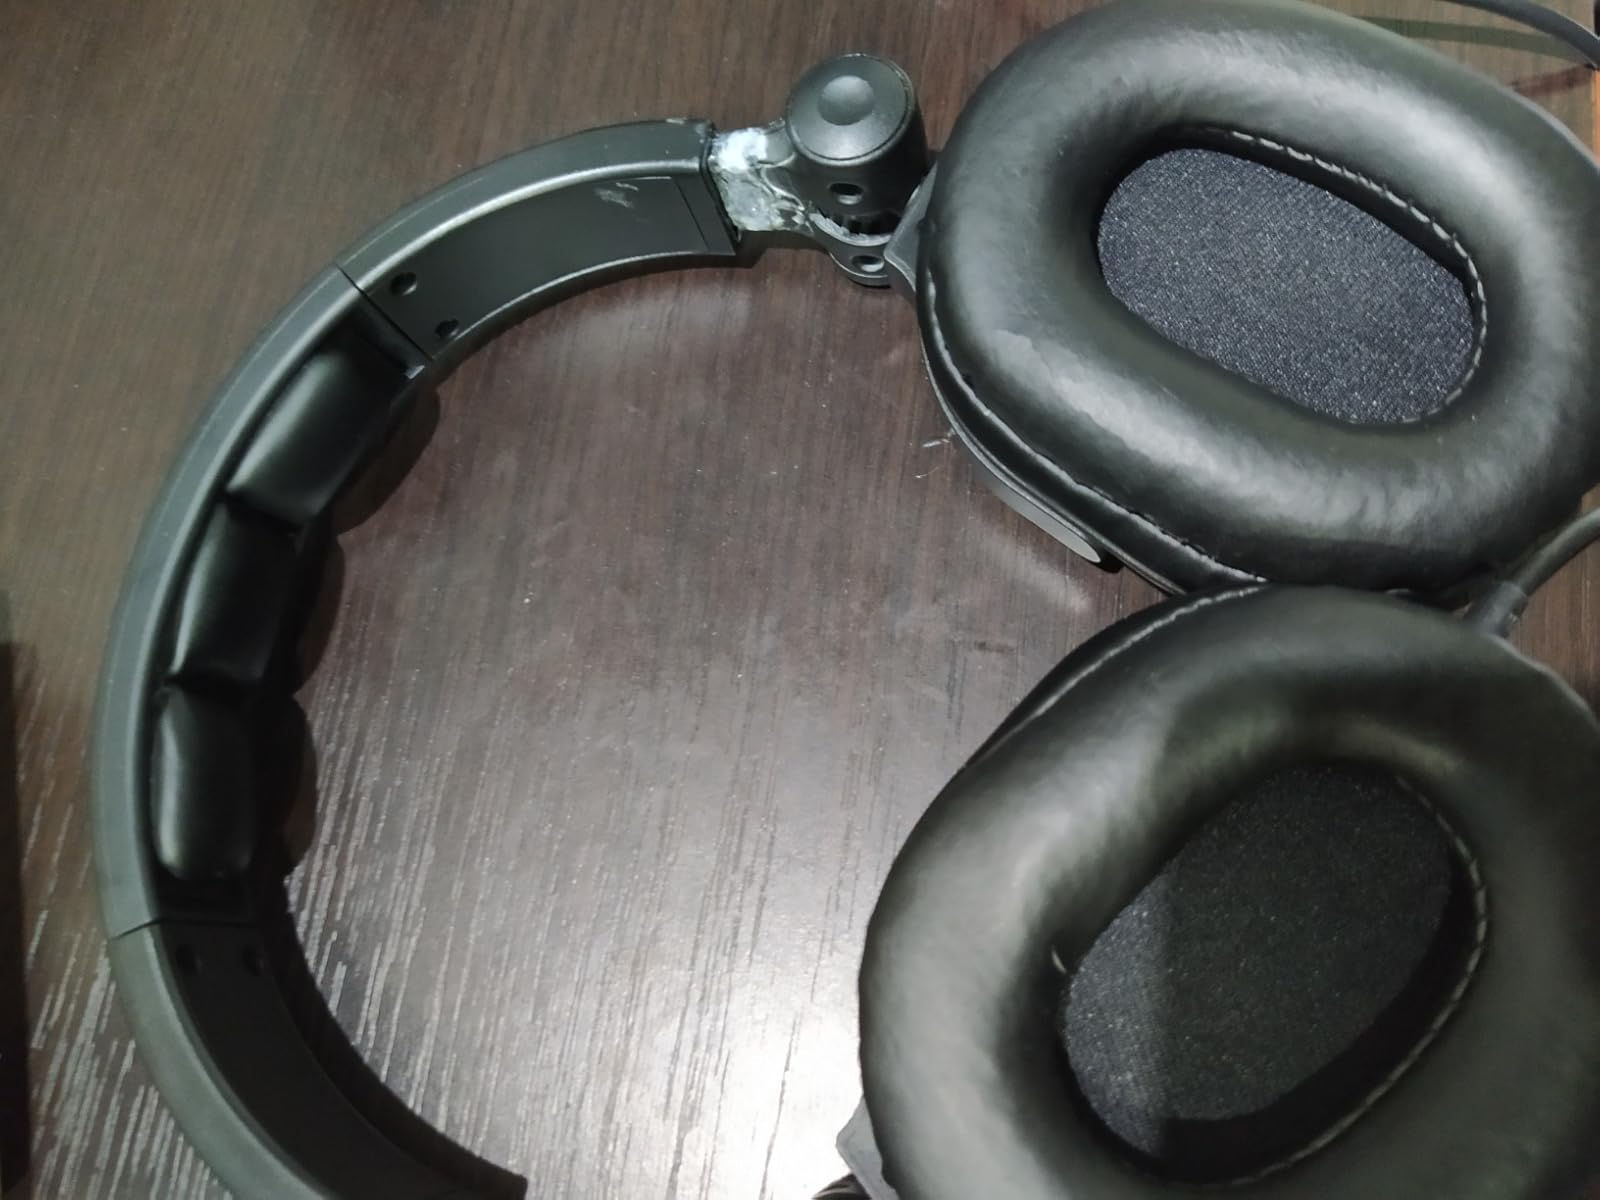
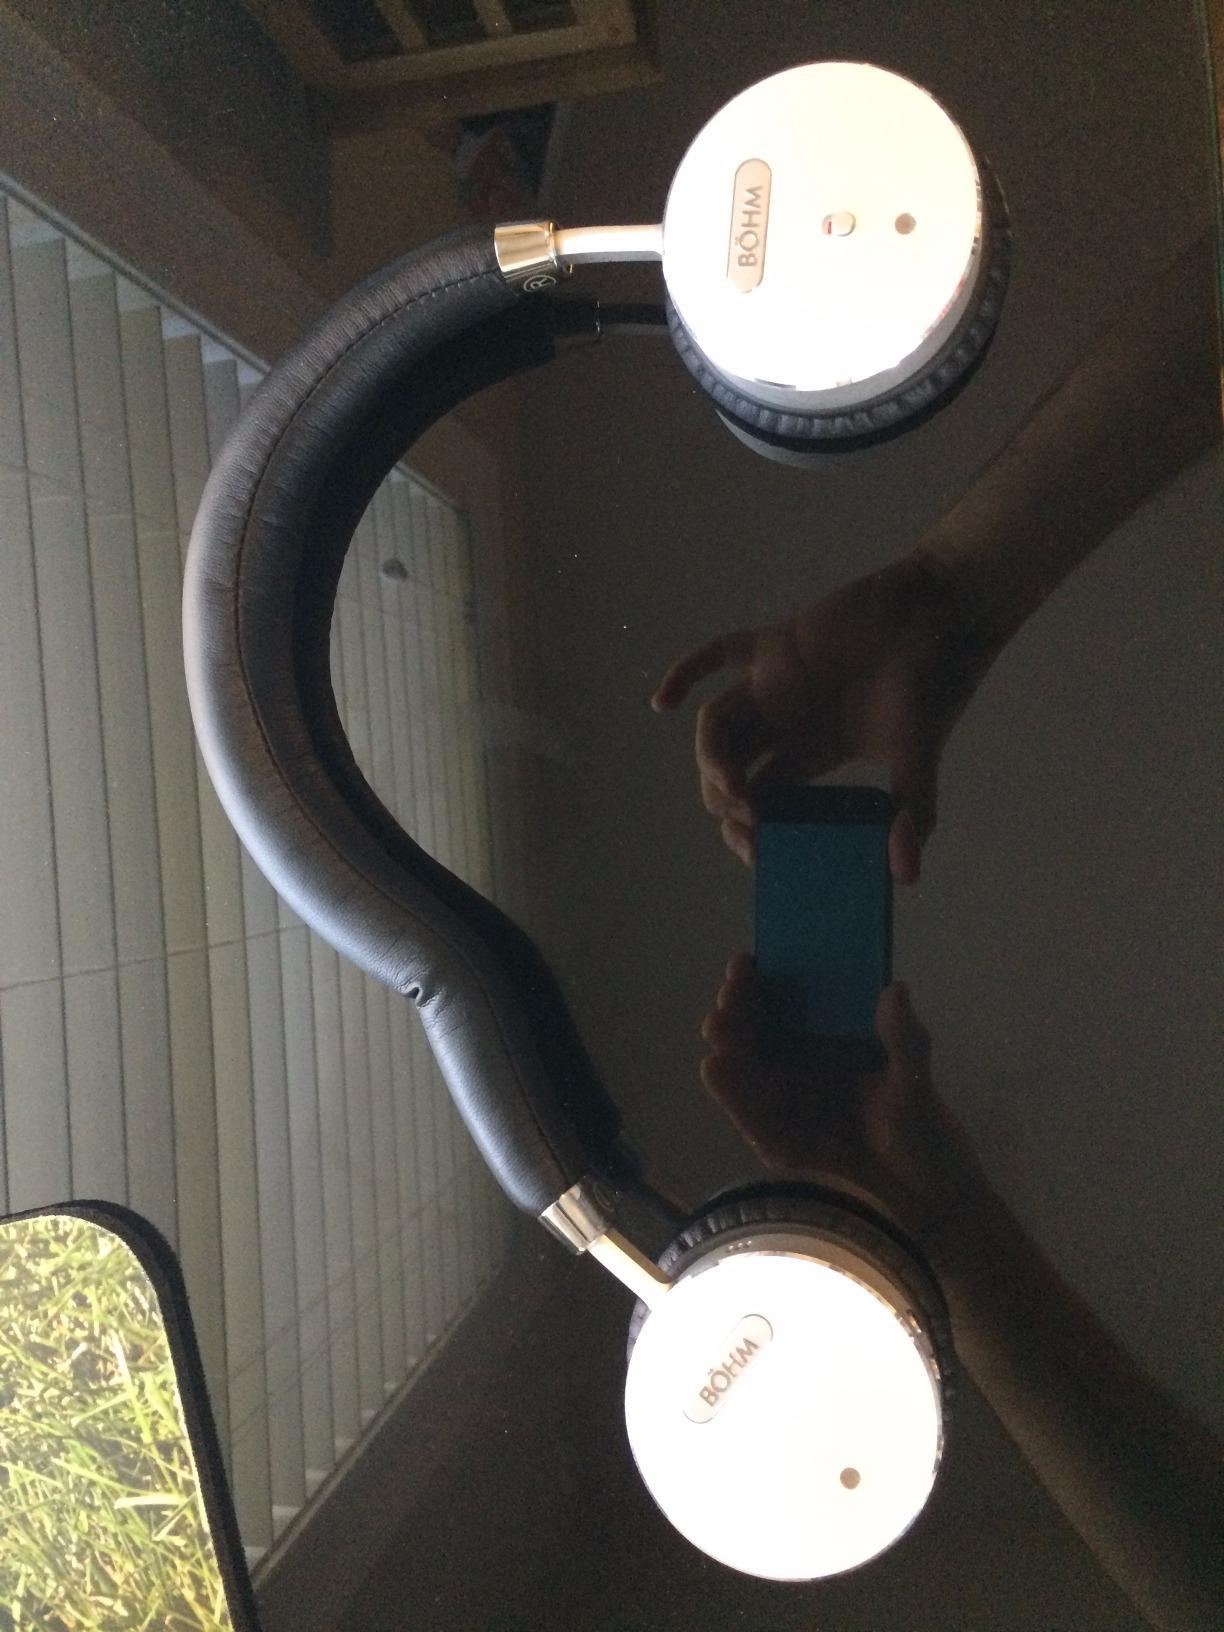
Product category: headphones
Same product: no